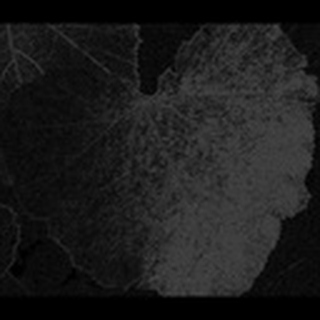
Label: cotton_powdery_mildew